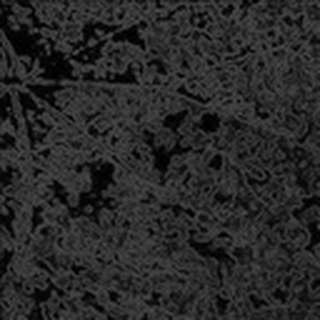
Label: cotton_powdery_mildew